Rev (HIV)

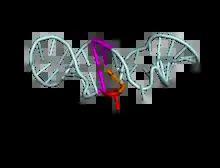
The secondary structure of the IIB binding site shows non-canonical base pairs G47 (magenta)-A73 (orange) and G48-G71 (magenta). Bulging, non-paired uridine nucleotide points outward from the secondary helix (colored red). The mRNA forms a stem-loop like structure with intricate folding (PDB 4PMI).

The rev response element (RRE) is a 240 base-pair sequence located in the second intron of the HIV-1 genome, immediately downstream of the "env" gene. The RRE remains functional if translocated, but needs to remain in the same orientation (cannot be inverted). The RRE is retained by incompletely processed mRNA transcripts. The secondary structure of the RRE creates eight stem-loops. Rev initially binds to the purine-rich stem-loop IIB, then binds to a secondary site in stem-loop I.